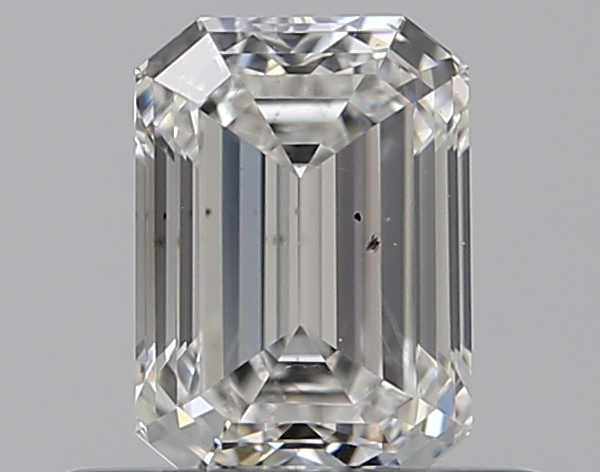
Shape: emerald
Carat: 0.51
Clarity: SI1
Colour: H
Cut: EX
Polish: EX
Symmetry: VG
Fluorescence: F
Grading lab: GIA
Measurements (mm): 5.25 x 3.8 x 2.6